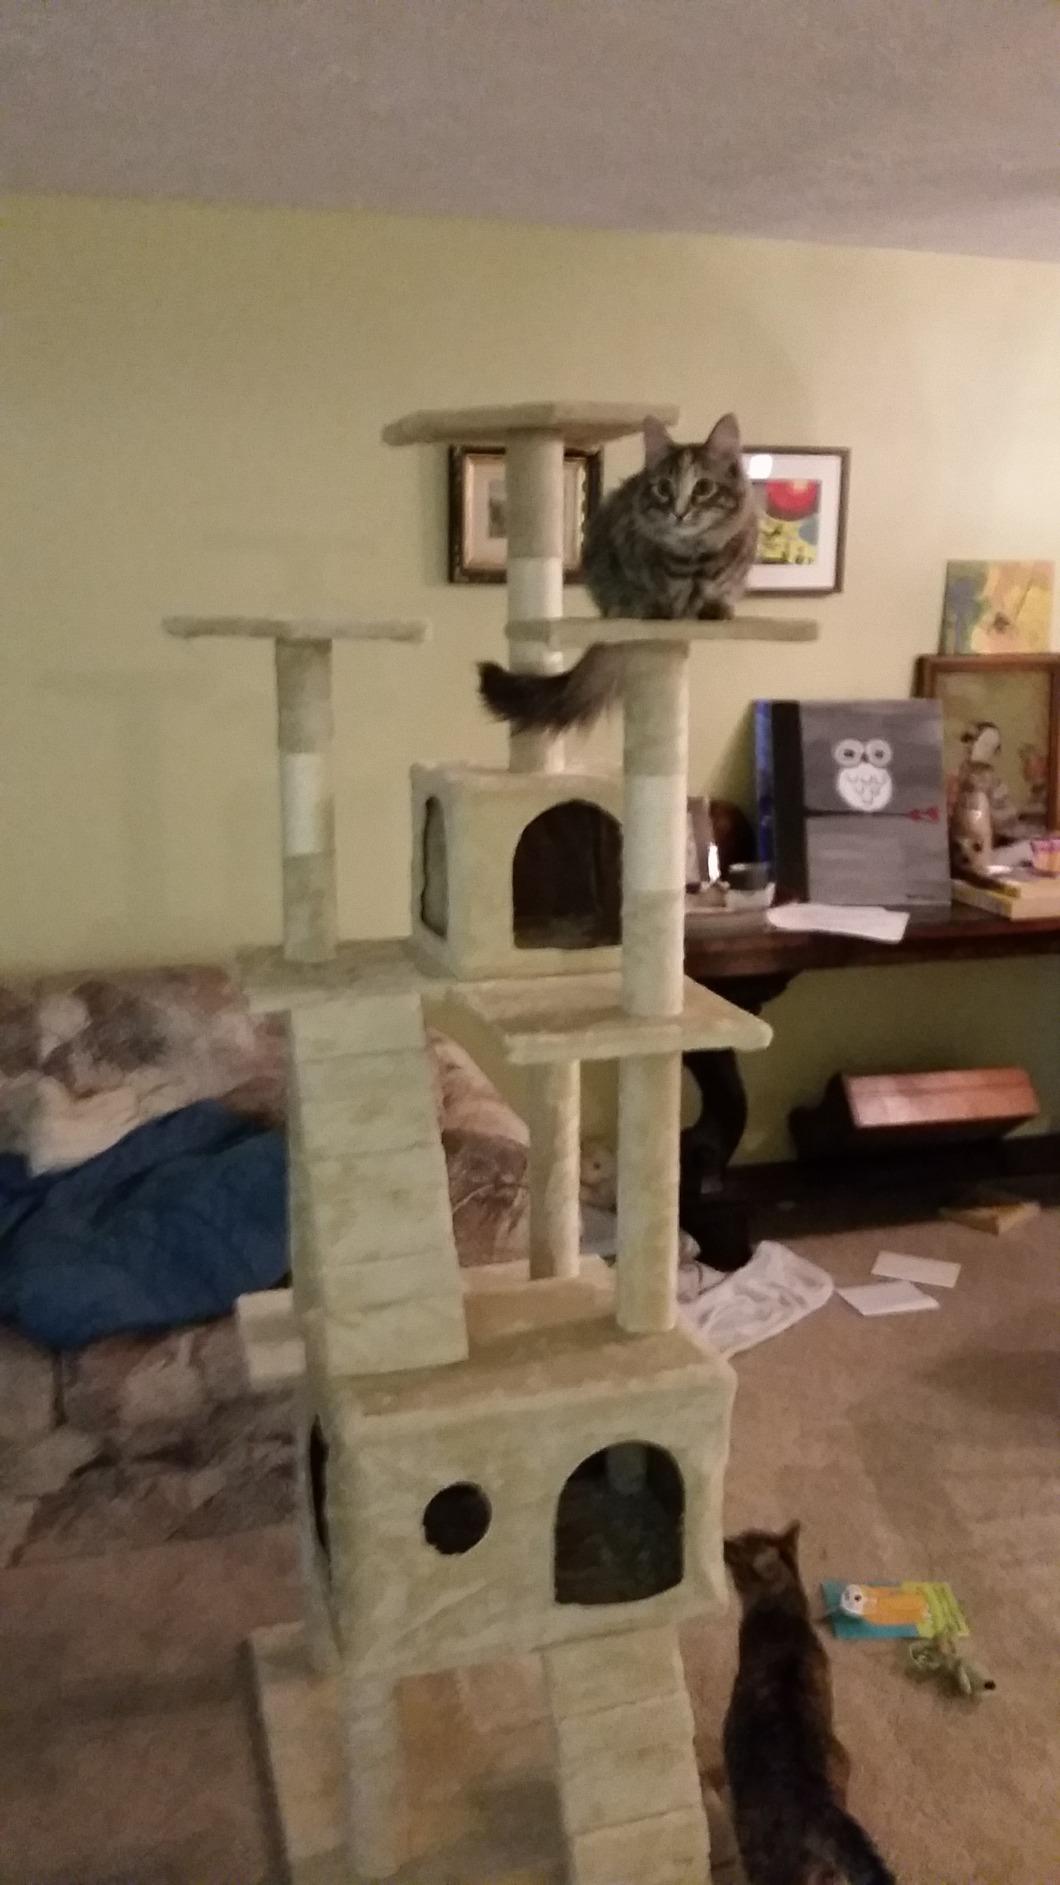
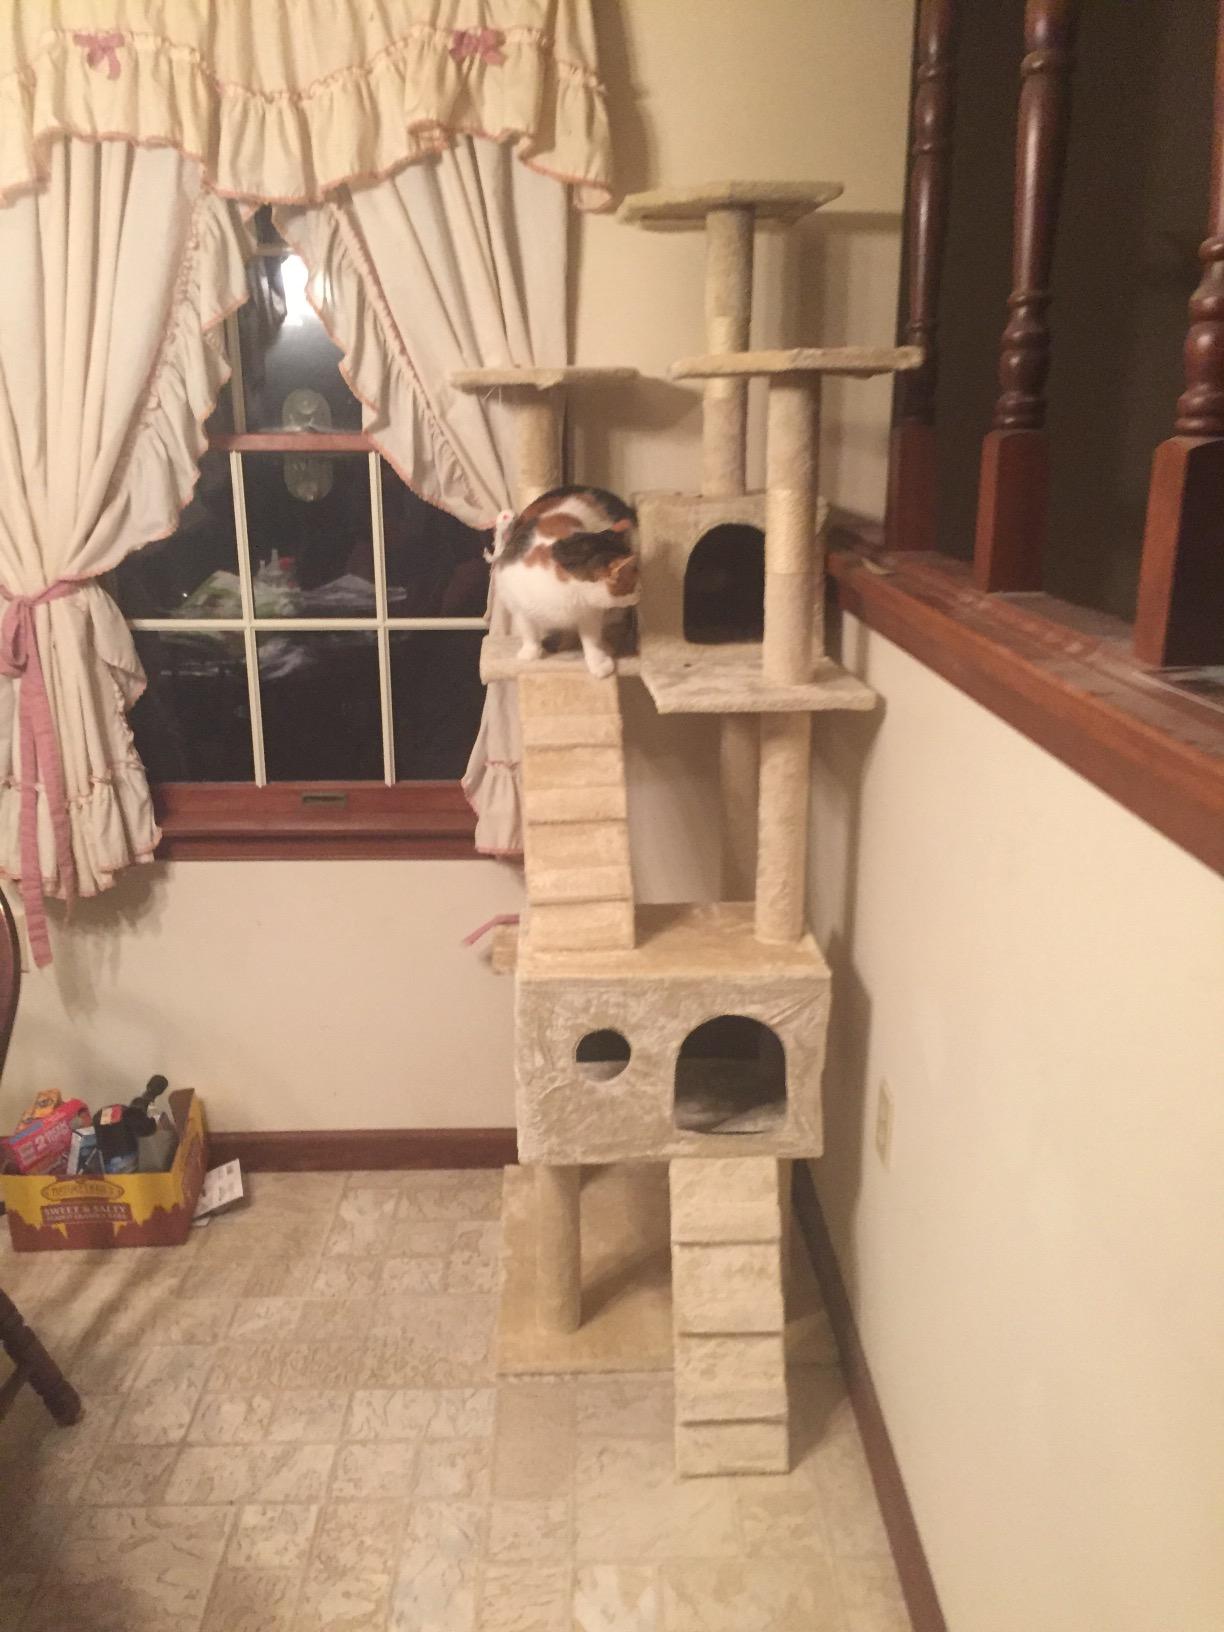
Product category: items_cat tree
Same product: yes